Days of Old Cheyenne

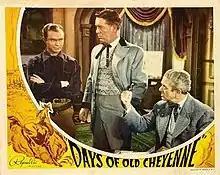

Days of Old Cheyenne is a 1943 American Western film directed by Elmer Clifton and starring Don 'Red' Barry, Lynn Merrick and William Haade.